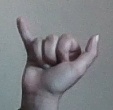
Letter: ya